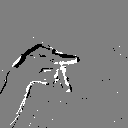
ASL letter: p